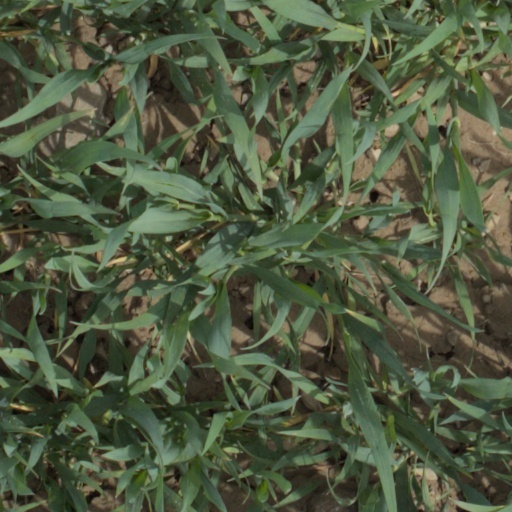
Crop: wheat